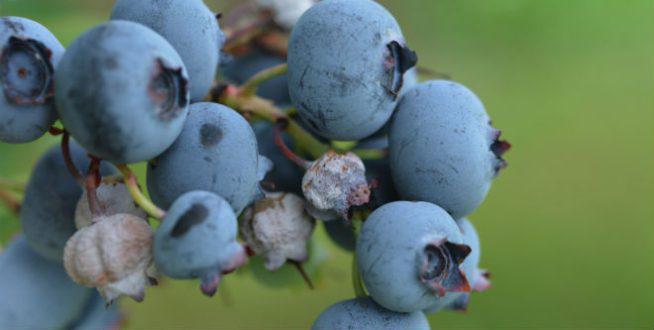
Plant: Blueberry
Disease: blueberry mummy berry